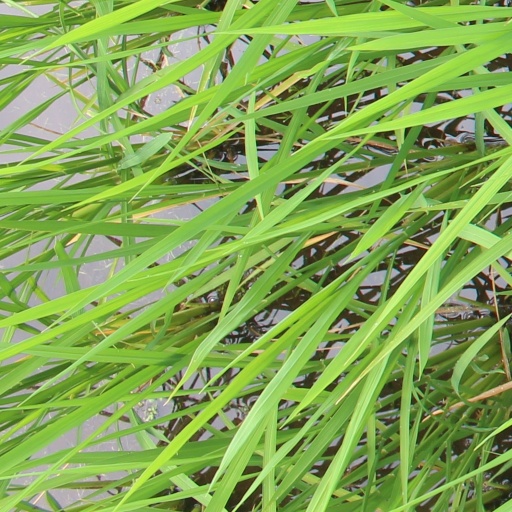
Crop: rice